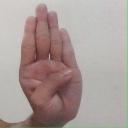
अक्षर: ब